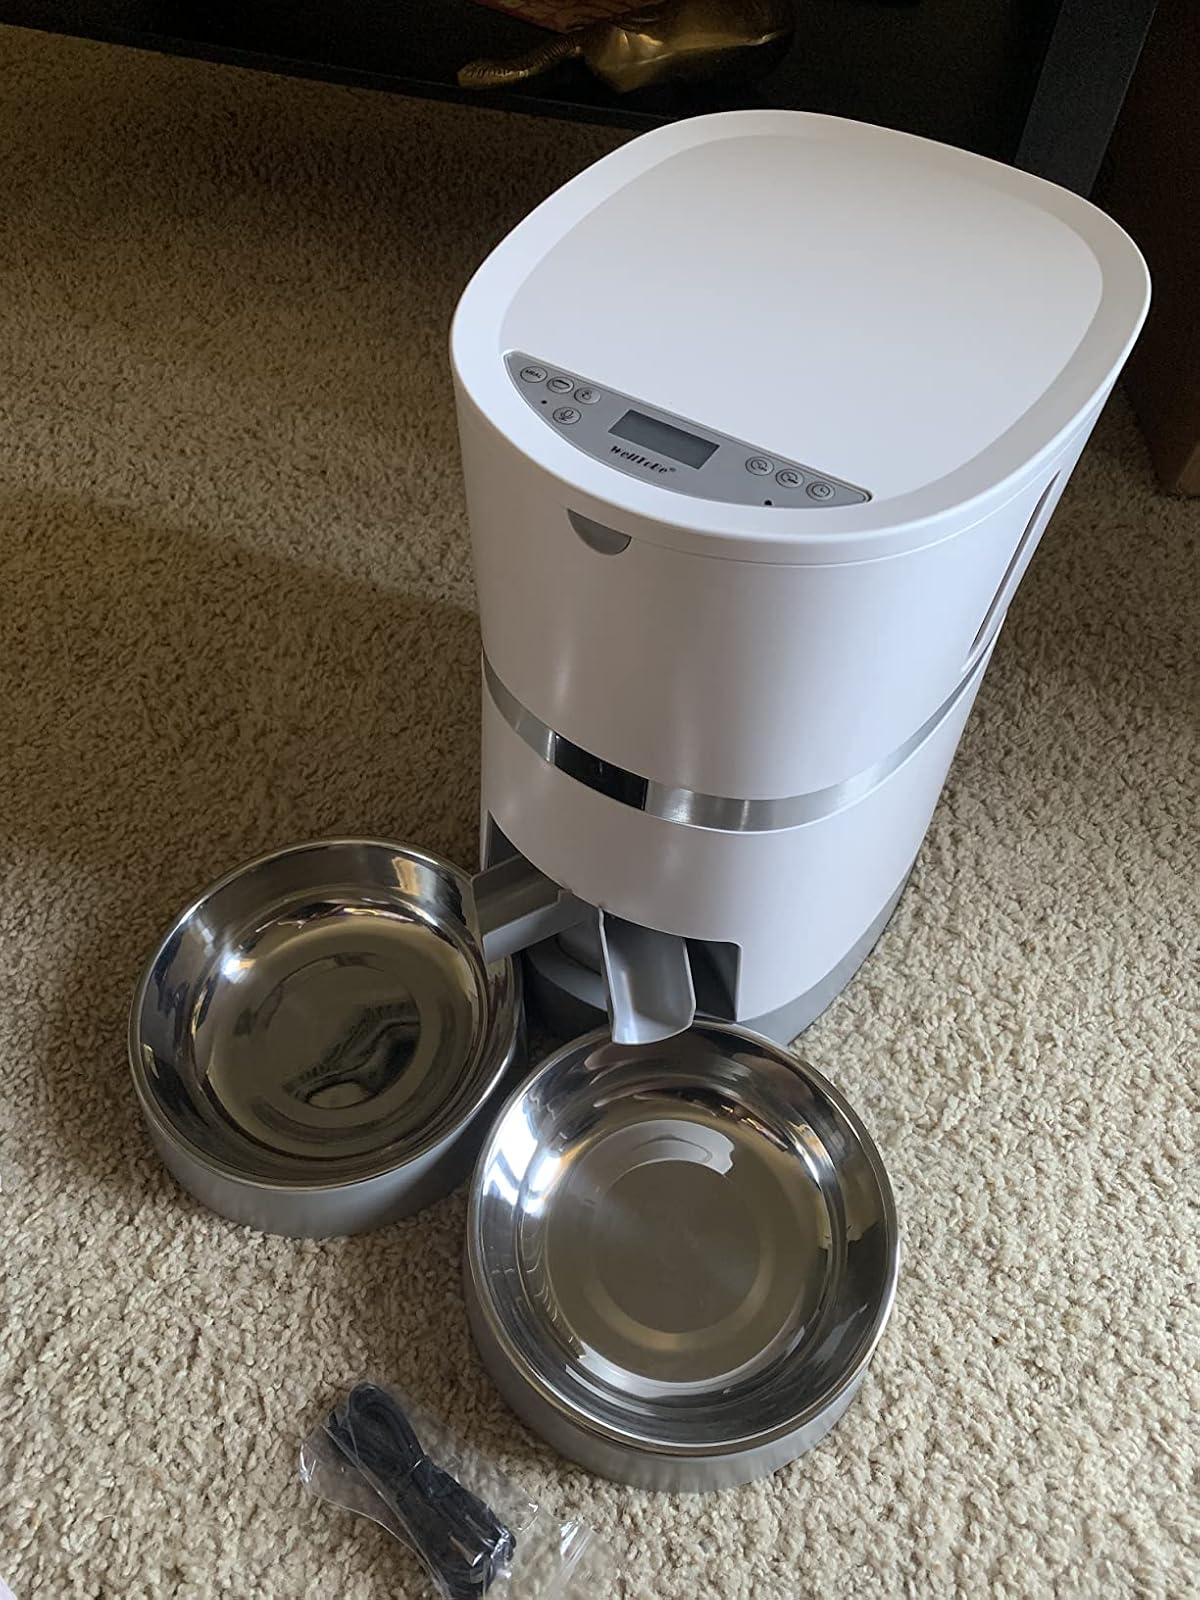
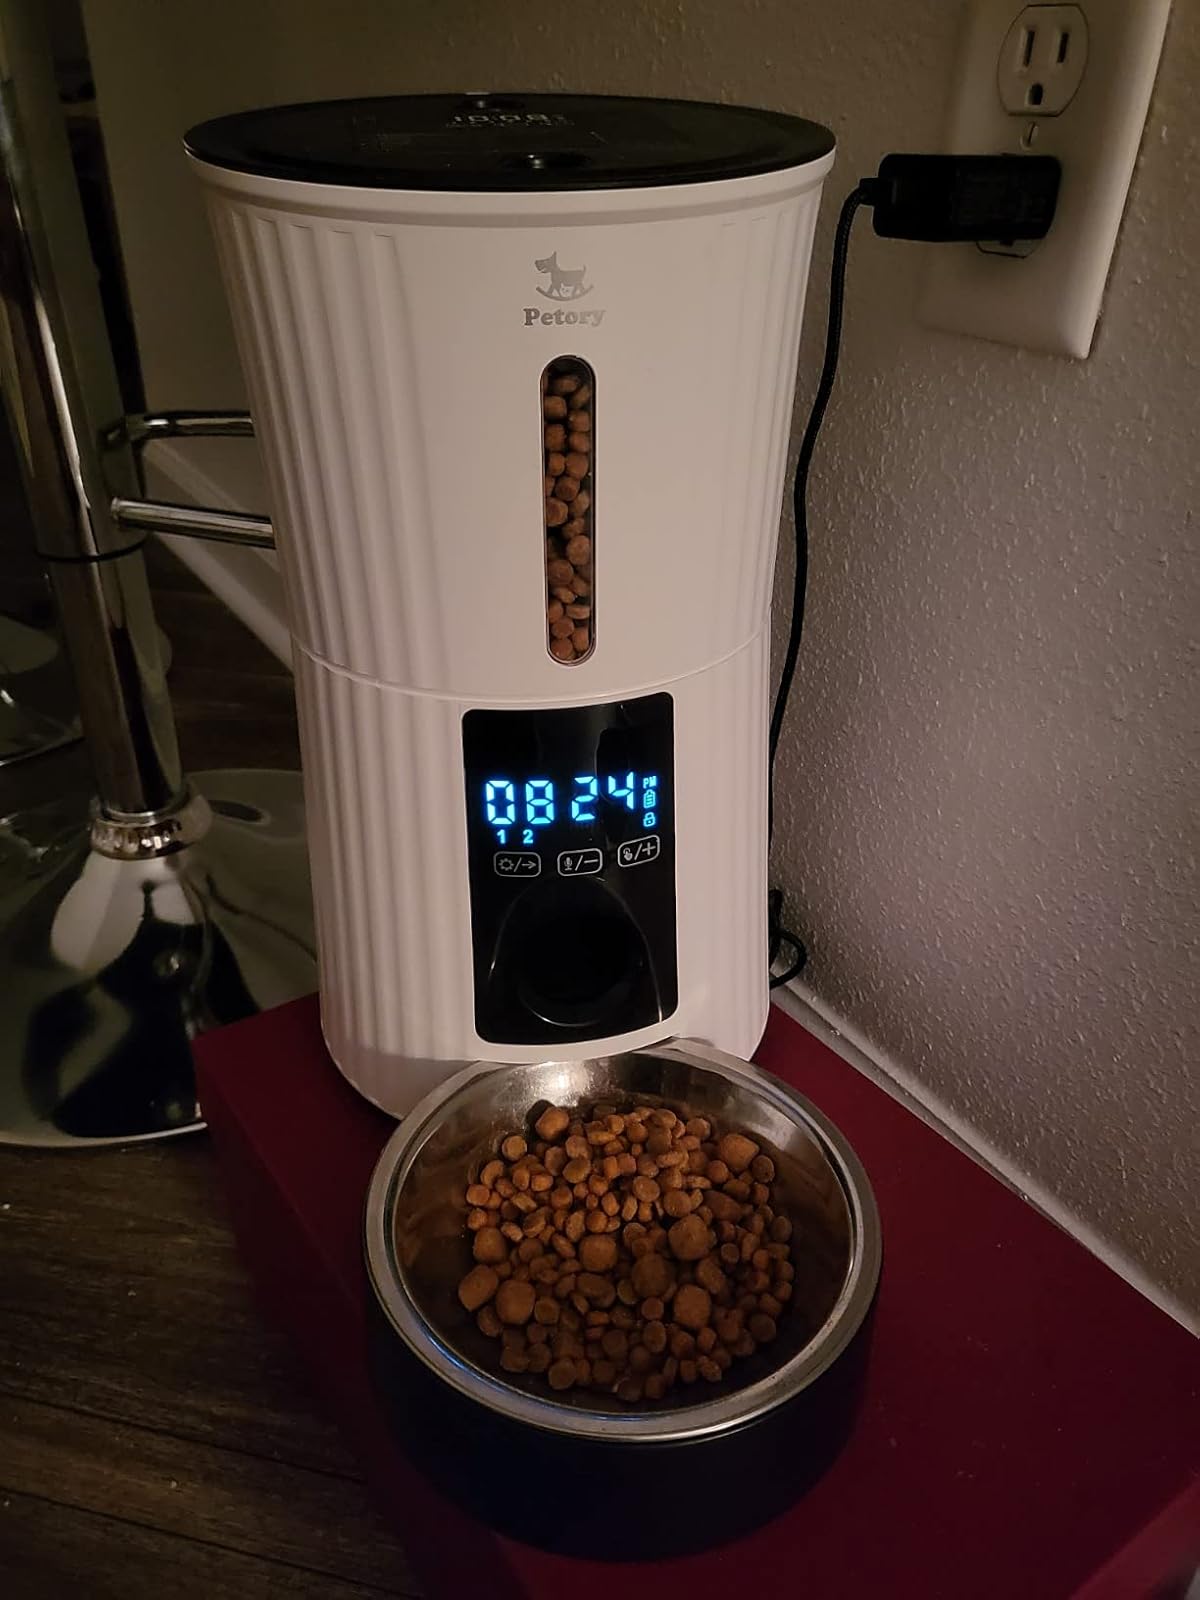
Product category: items_feeder
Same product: no